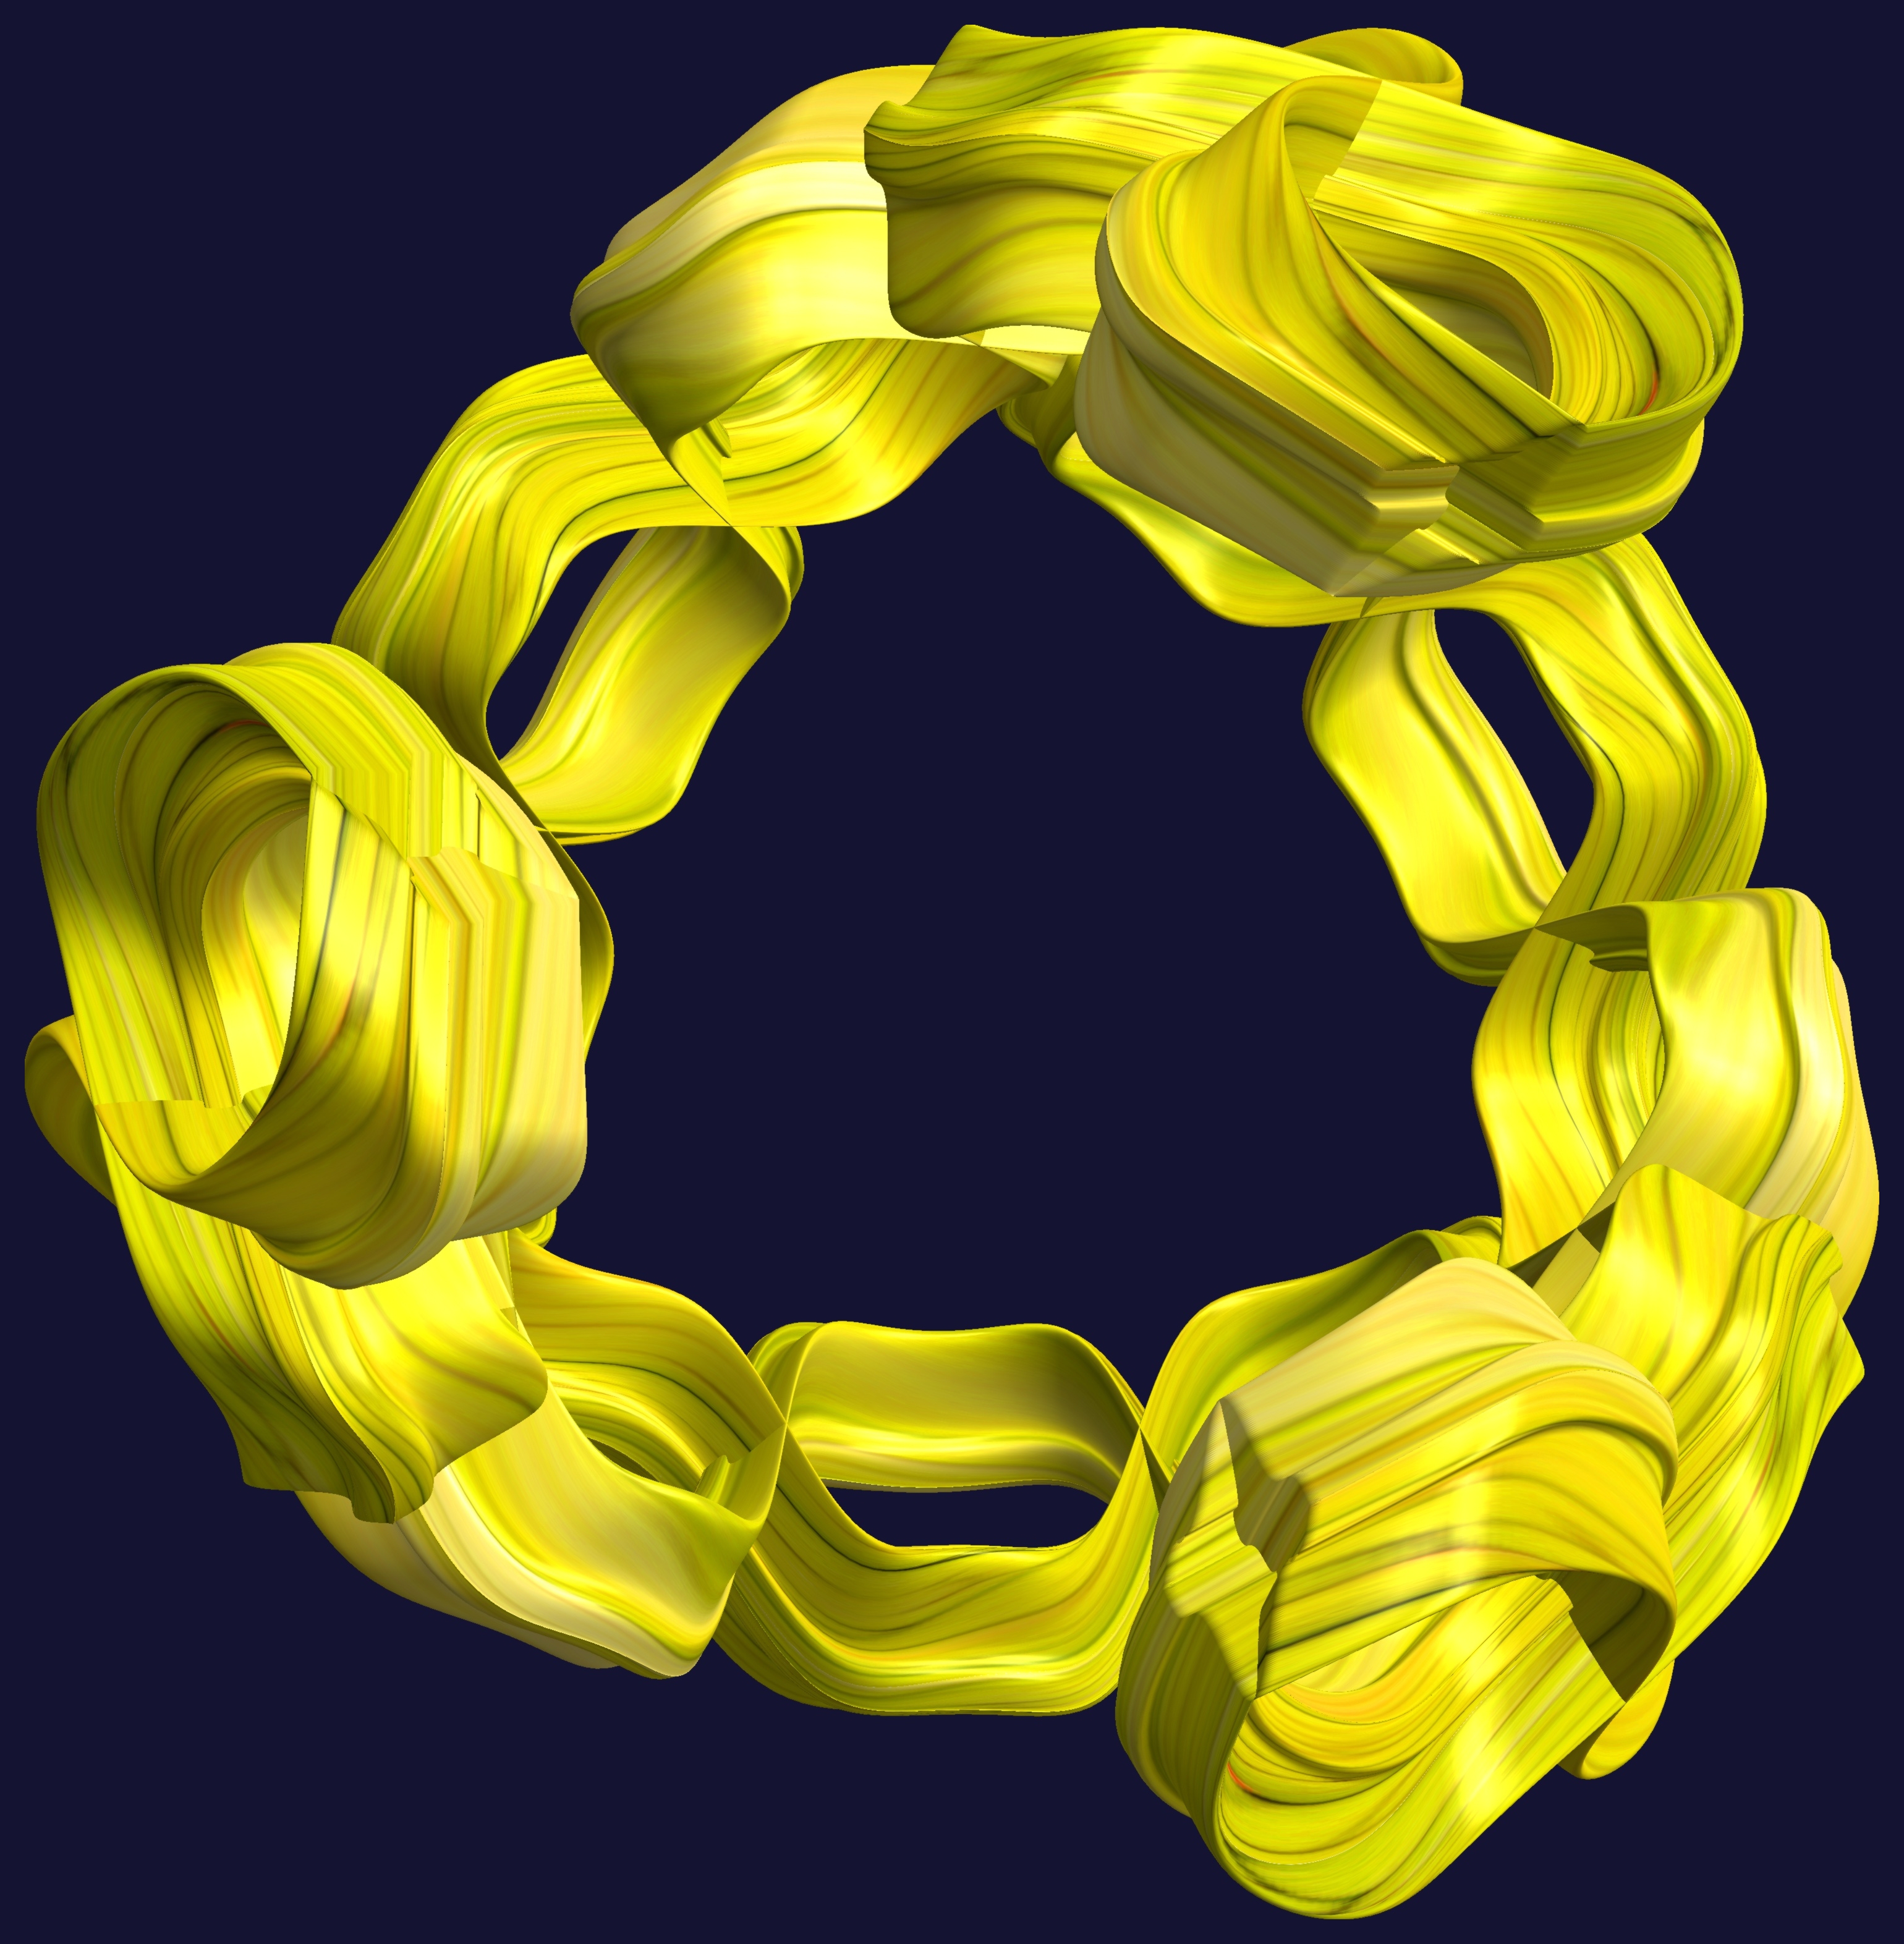
abstract, structure, texture, flower, petal, number, pattern, geometry, yellow, circle, font, sculpture, illustration, design, symmetry, 3d, graphic, organ, shape, torus, mathematica, cg, parametricplot3d, code, program, algorithm, mapping, geometricsculpture